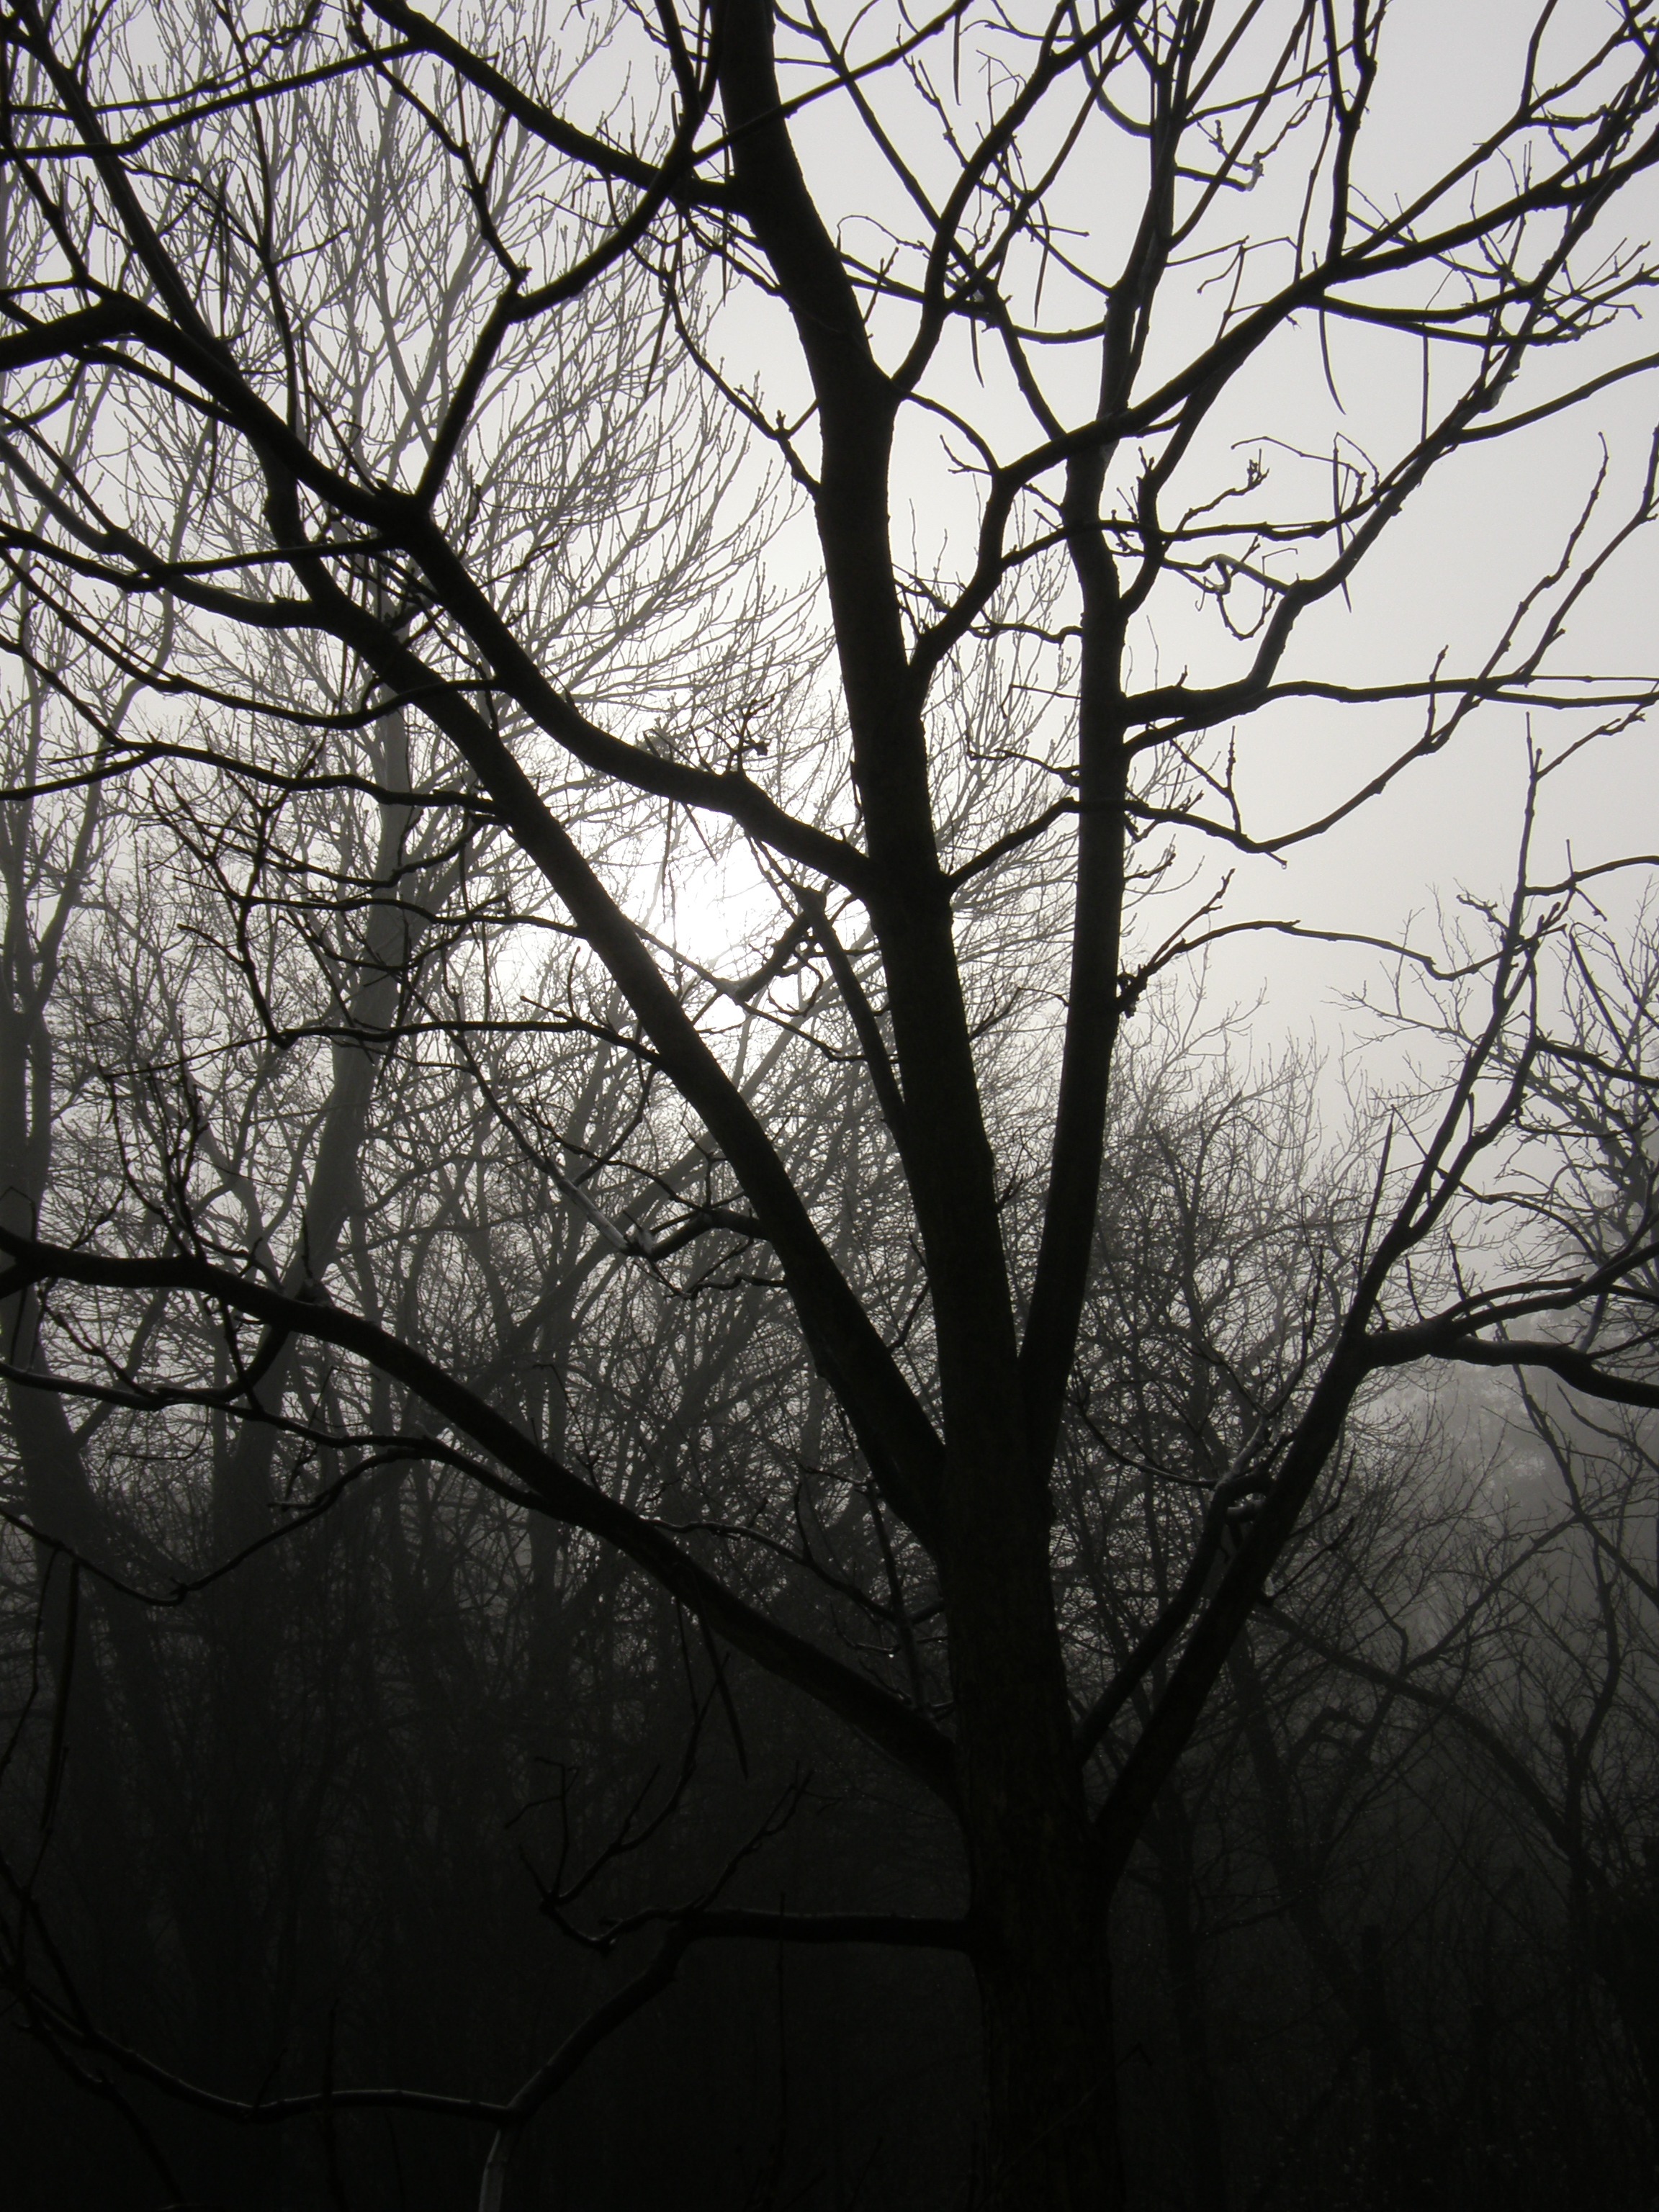
tree, nature, forest, branch, winter, black and white, plant, fog, sunlight, morning, leaf, flower, atmosphere, autumn, darkness, monochrome, season, trees, mood, monochrome photography, atmospheric phenomenon, woody plant